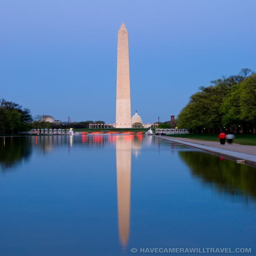
filming location at night with reflection